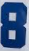
Number: 8